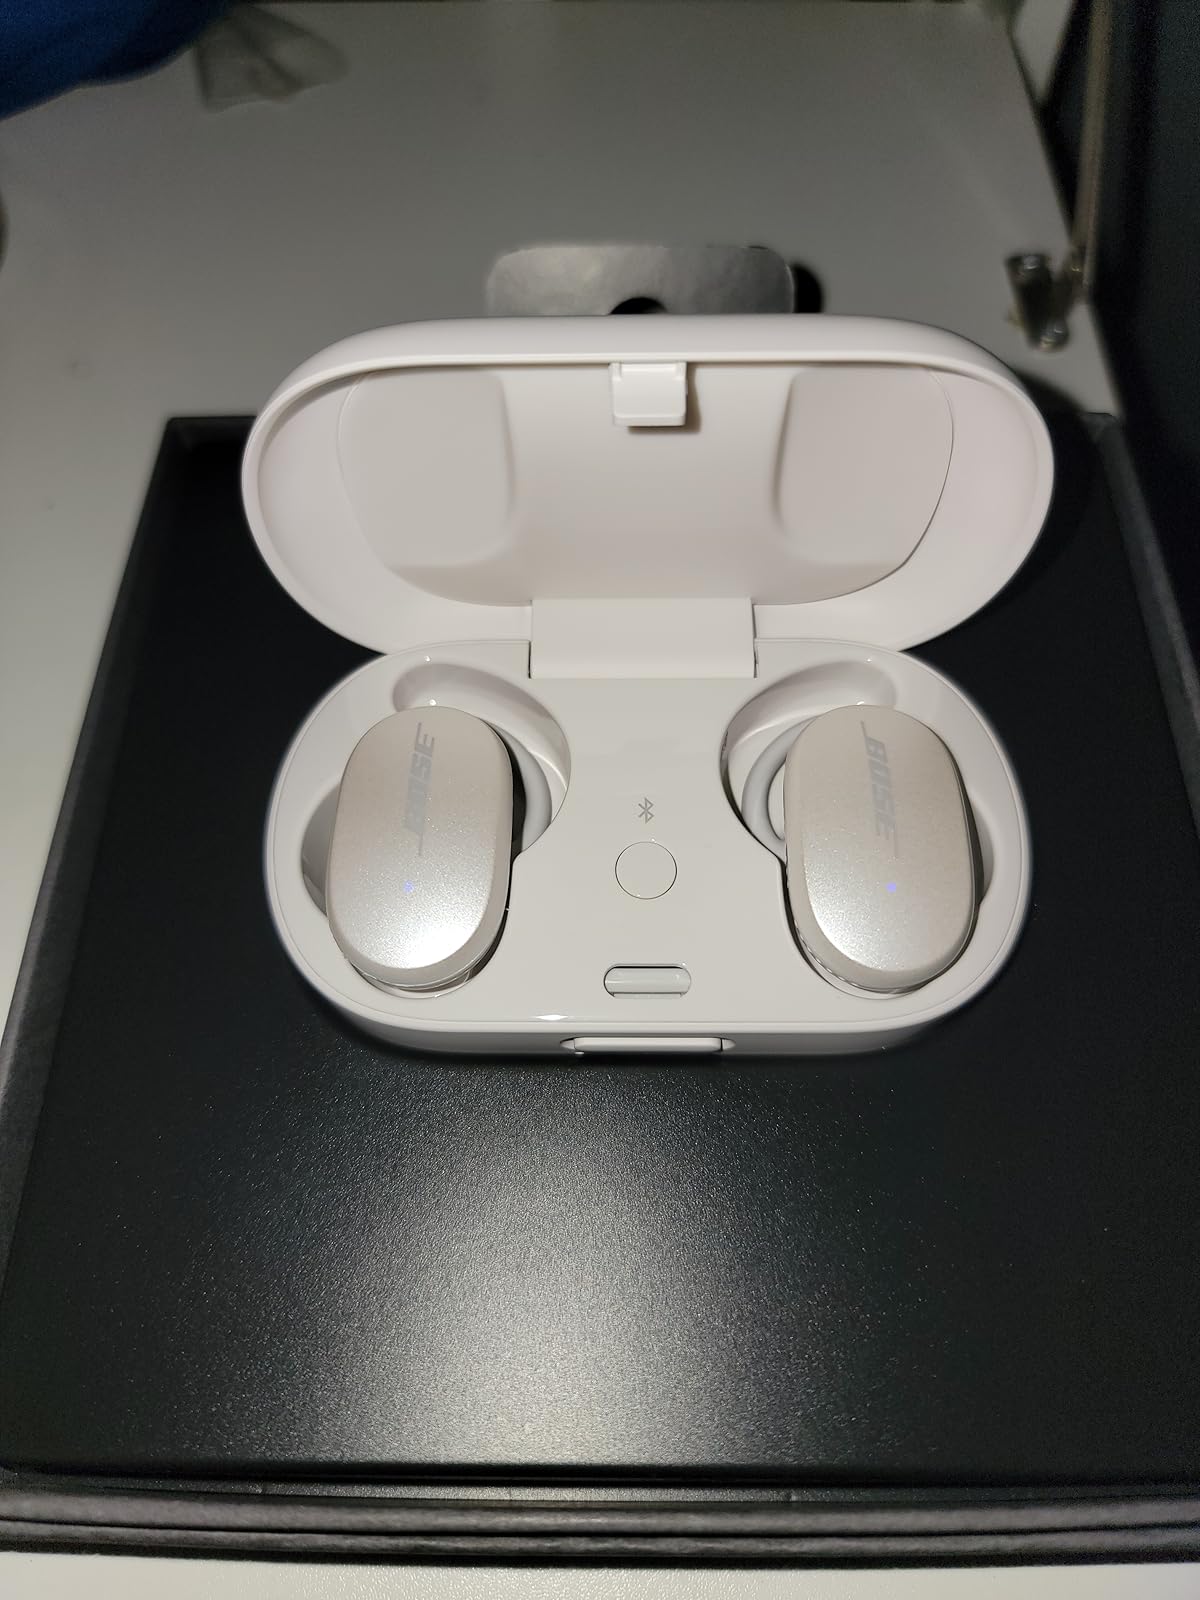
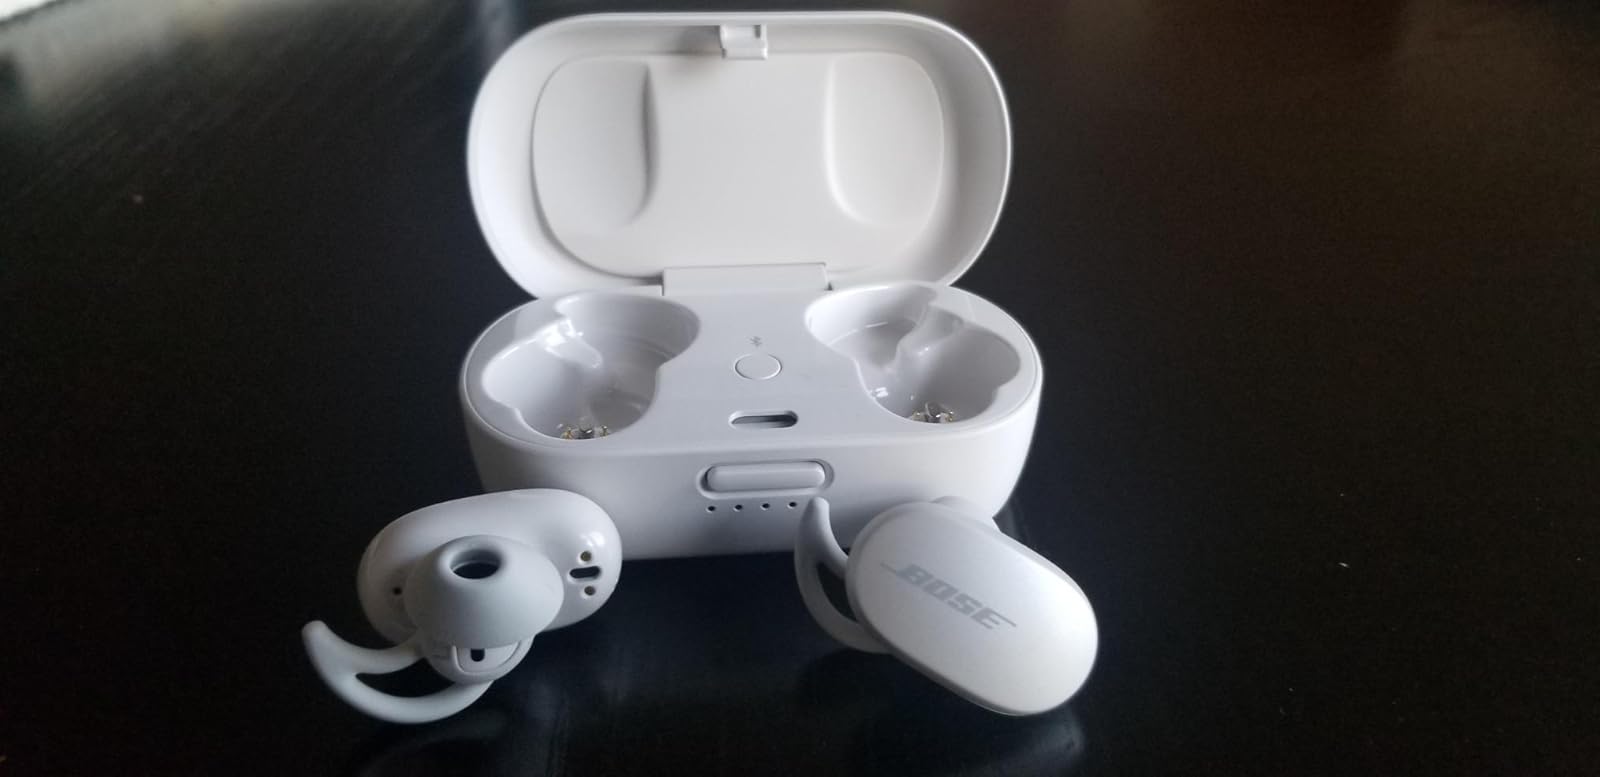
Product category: earbuds
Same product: yes